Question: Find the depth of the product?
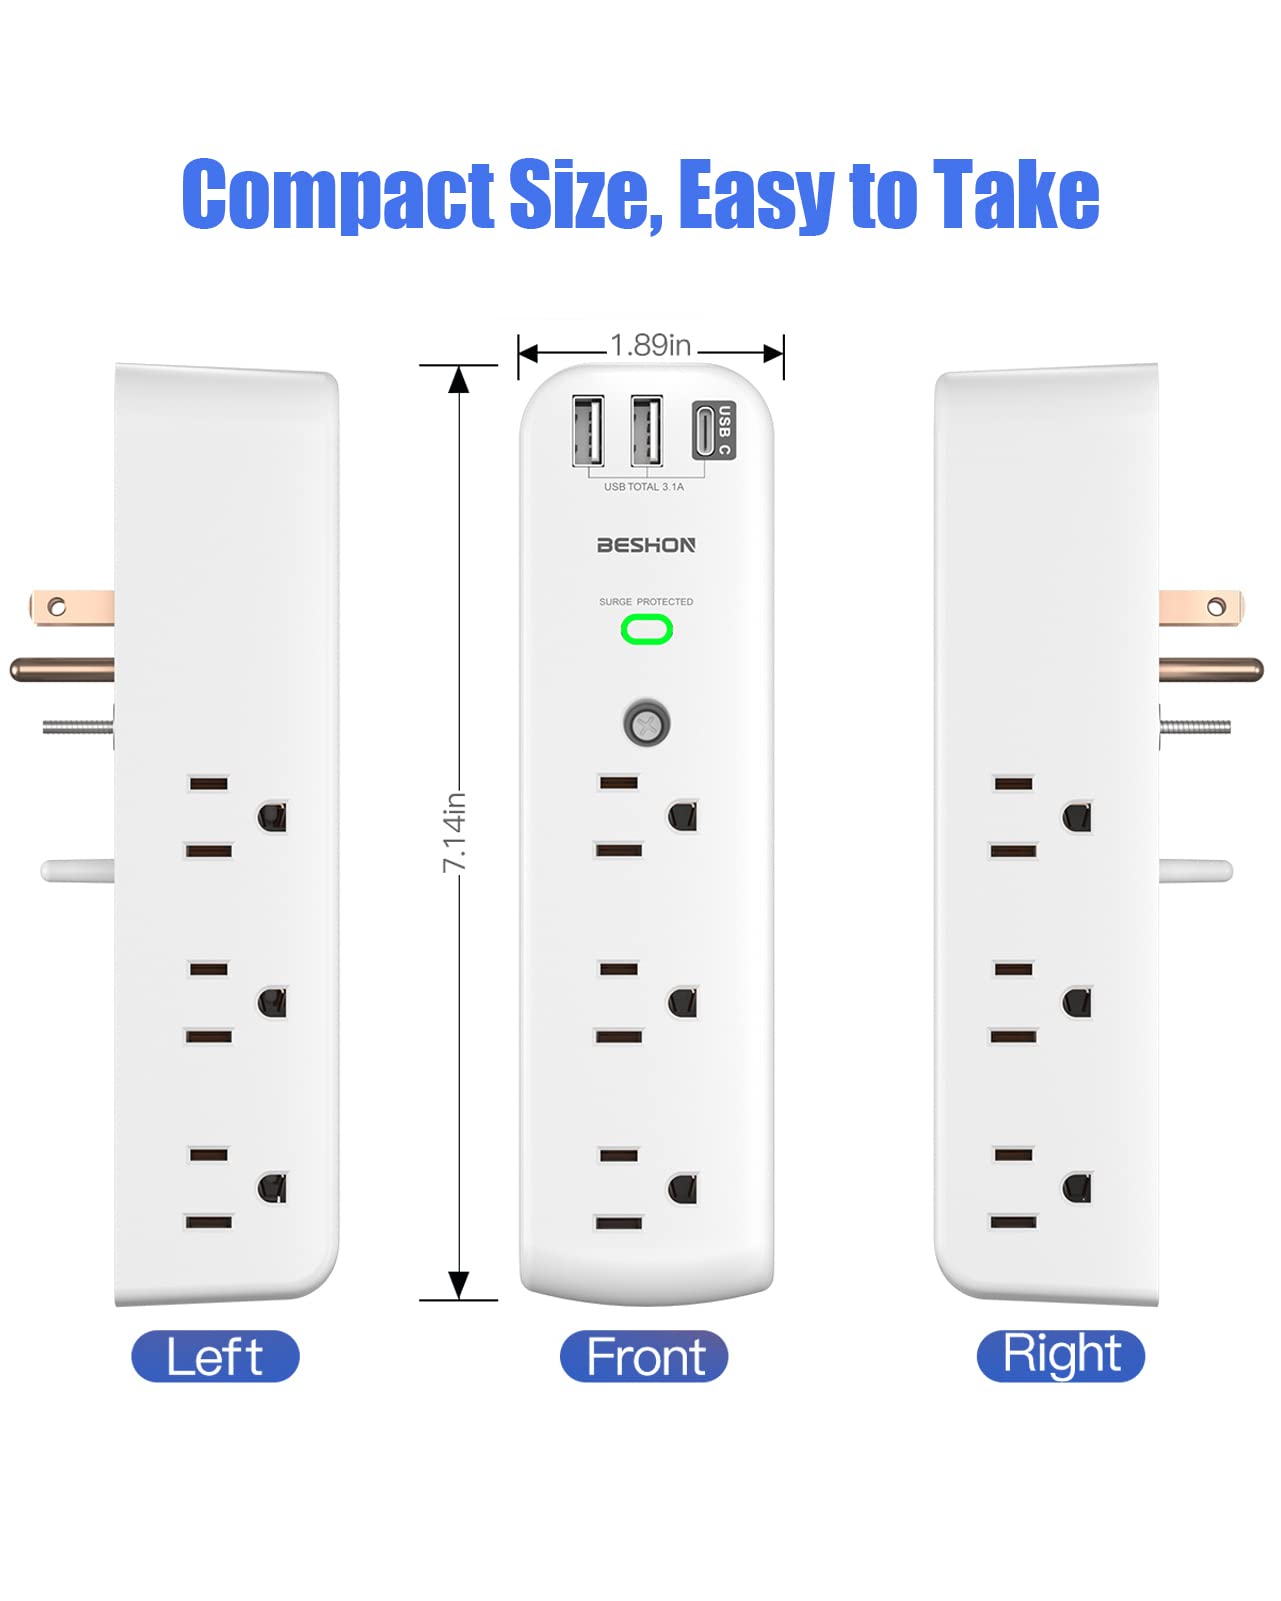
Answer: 7.14 inch